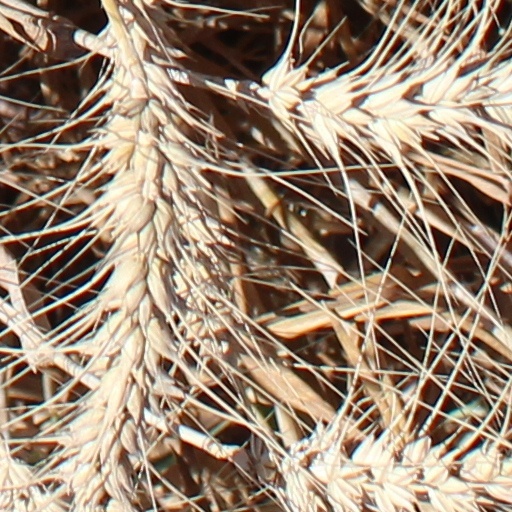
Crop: wheat